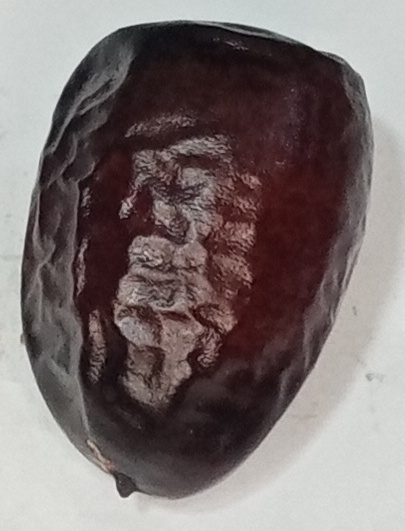
Variety: kupro
Size: large
Grade: grade-3